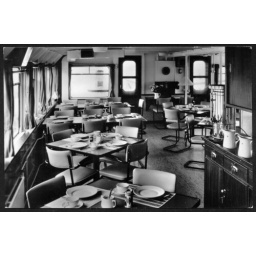
red cross hopitalship, conversation- and diningroom,postcard, holland, 50s/60s,photo by l.m. tangel, den haag.